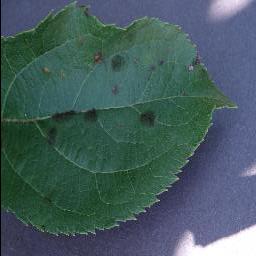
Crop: apple
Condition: scab